Hayley Raso

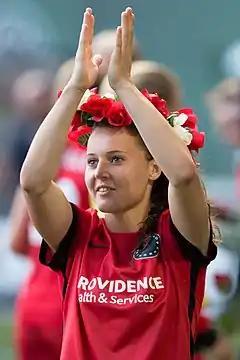
Raso with Portland Thorns FC, 2016

Shortly after being waived by the Spirit, Raso was acquired off waivers by the Portland Thorns FC. In the Thorns first four games of the 2016 season, Raso came on as a second half sub in each. She became a regular starter during the 2017 season due to a long-term injury to Tobin Heath, and scored her first NWSL goal on 28 June 2017. After which she scored five more goals in the regular season, and one in the playoffs to help the Thorns win the 2017 NWSL Championship. She was named 2017 MVP by the Rose City Riveters.